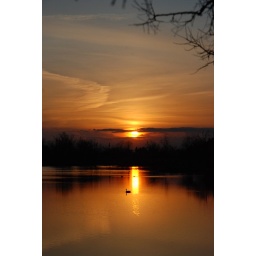
lake by my grandparents house